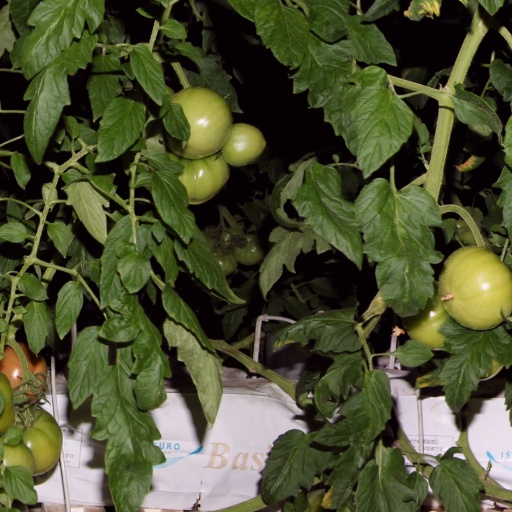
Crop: tomato